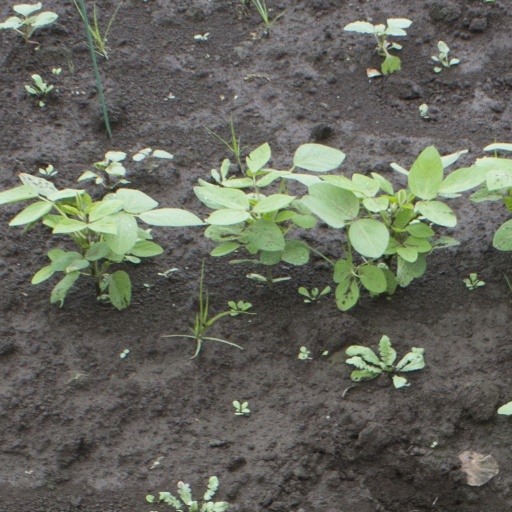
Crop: soybean